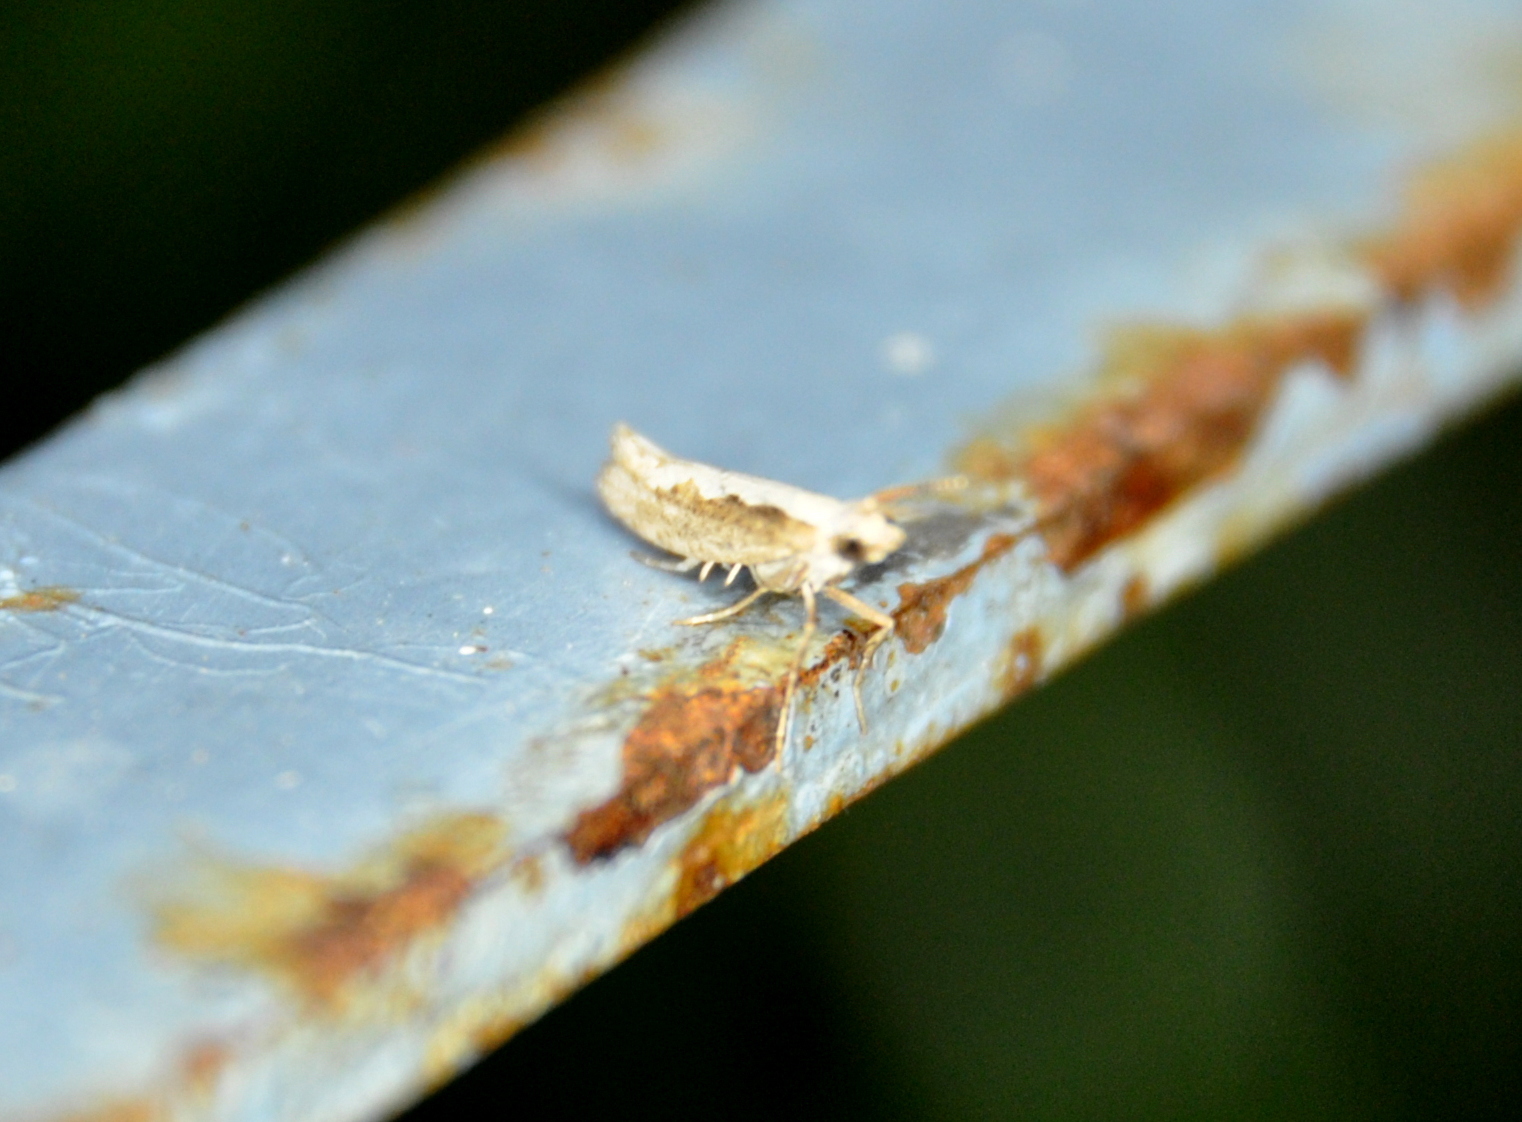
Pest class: diamondback_moth